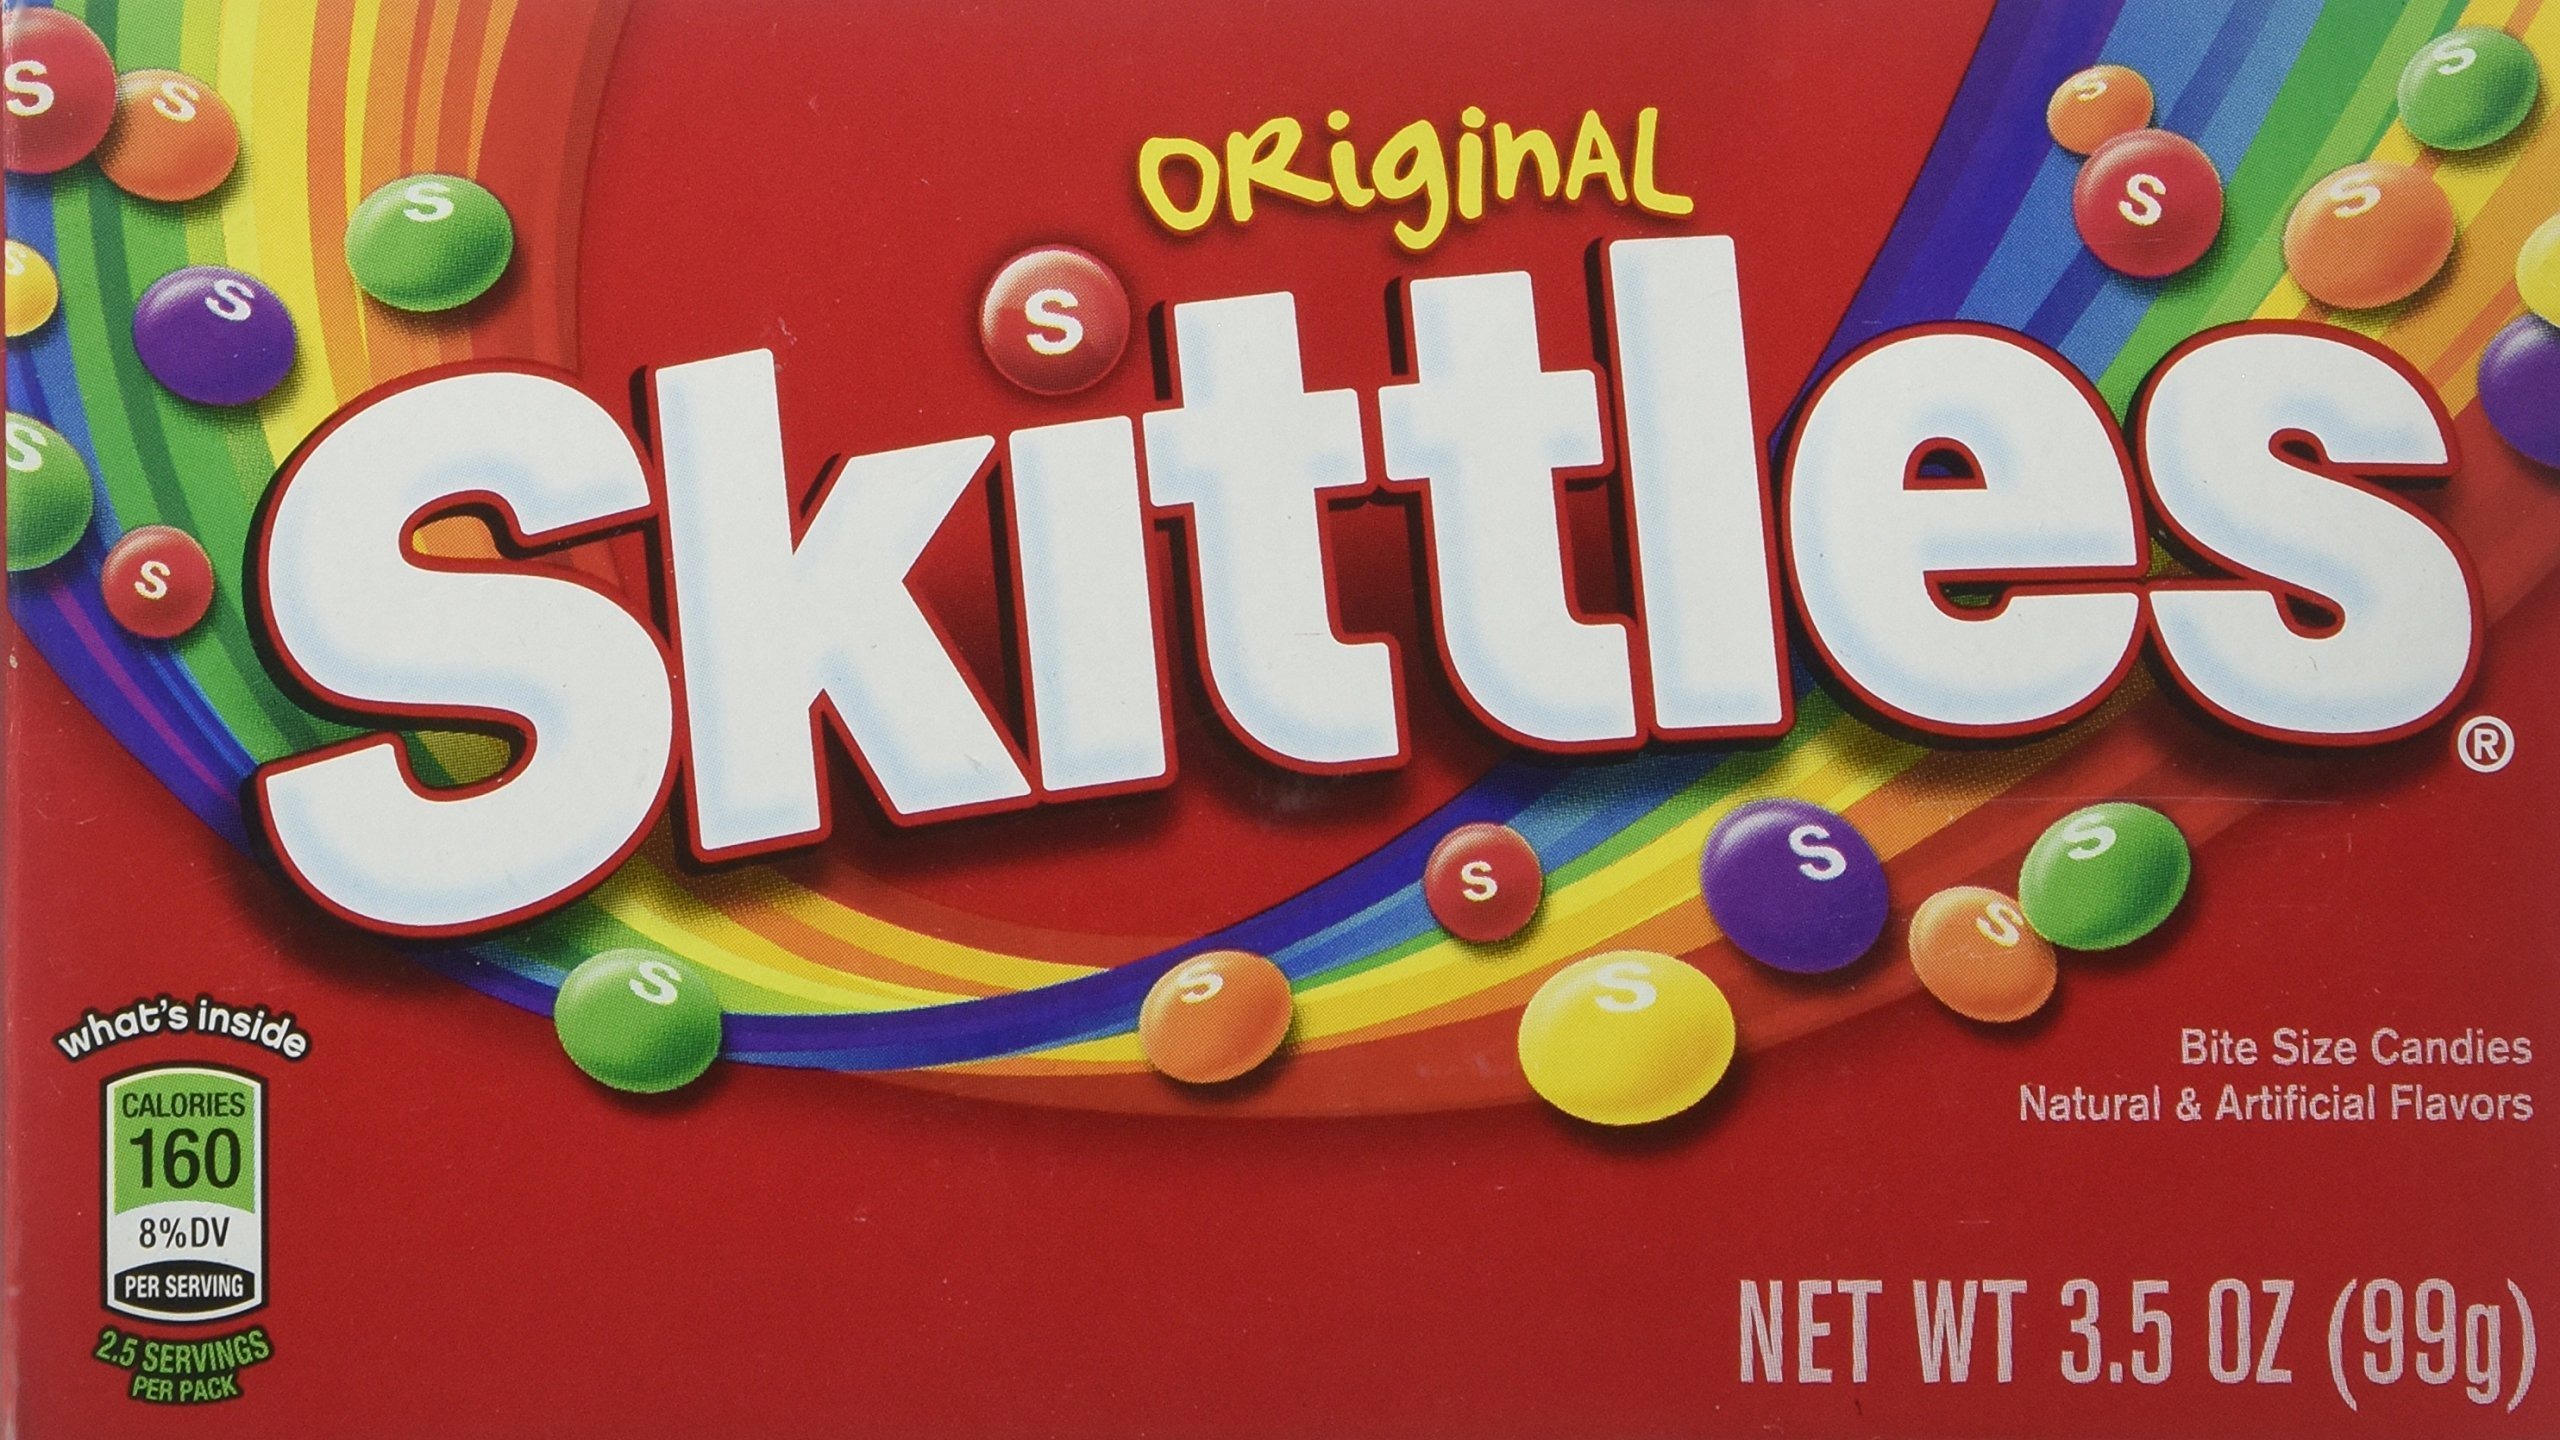
Item Name: Skittles Theater Box Flavored Candy, Original, 3.5 oz
Bullet Point 1: Skittles original 3.5 oz. box
Bullet Point 2: Flavors: lemon, grape, strawberry, green apple & orange
Bullet Point 3: Bite size candies
Bullet Point 4: Gluten free & gelatin free
Value: 3.5
Unit: Ounce

Price: 3.795